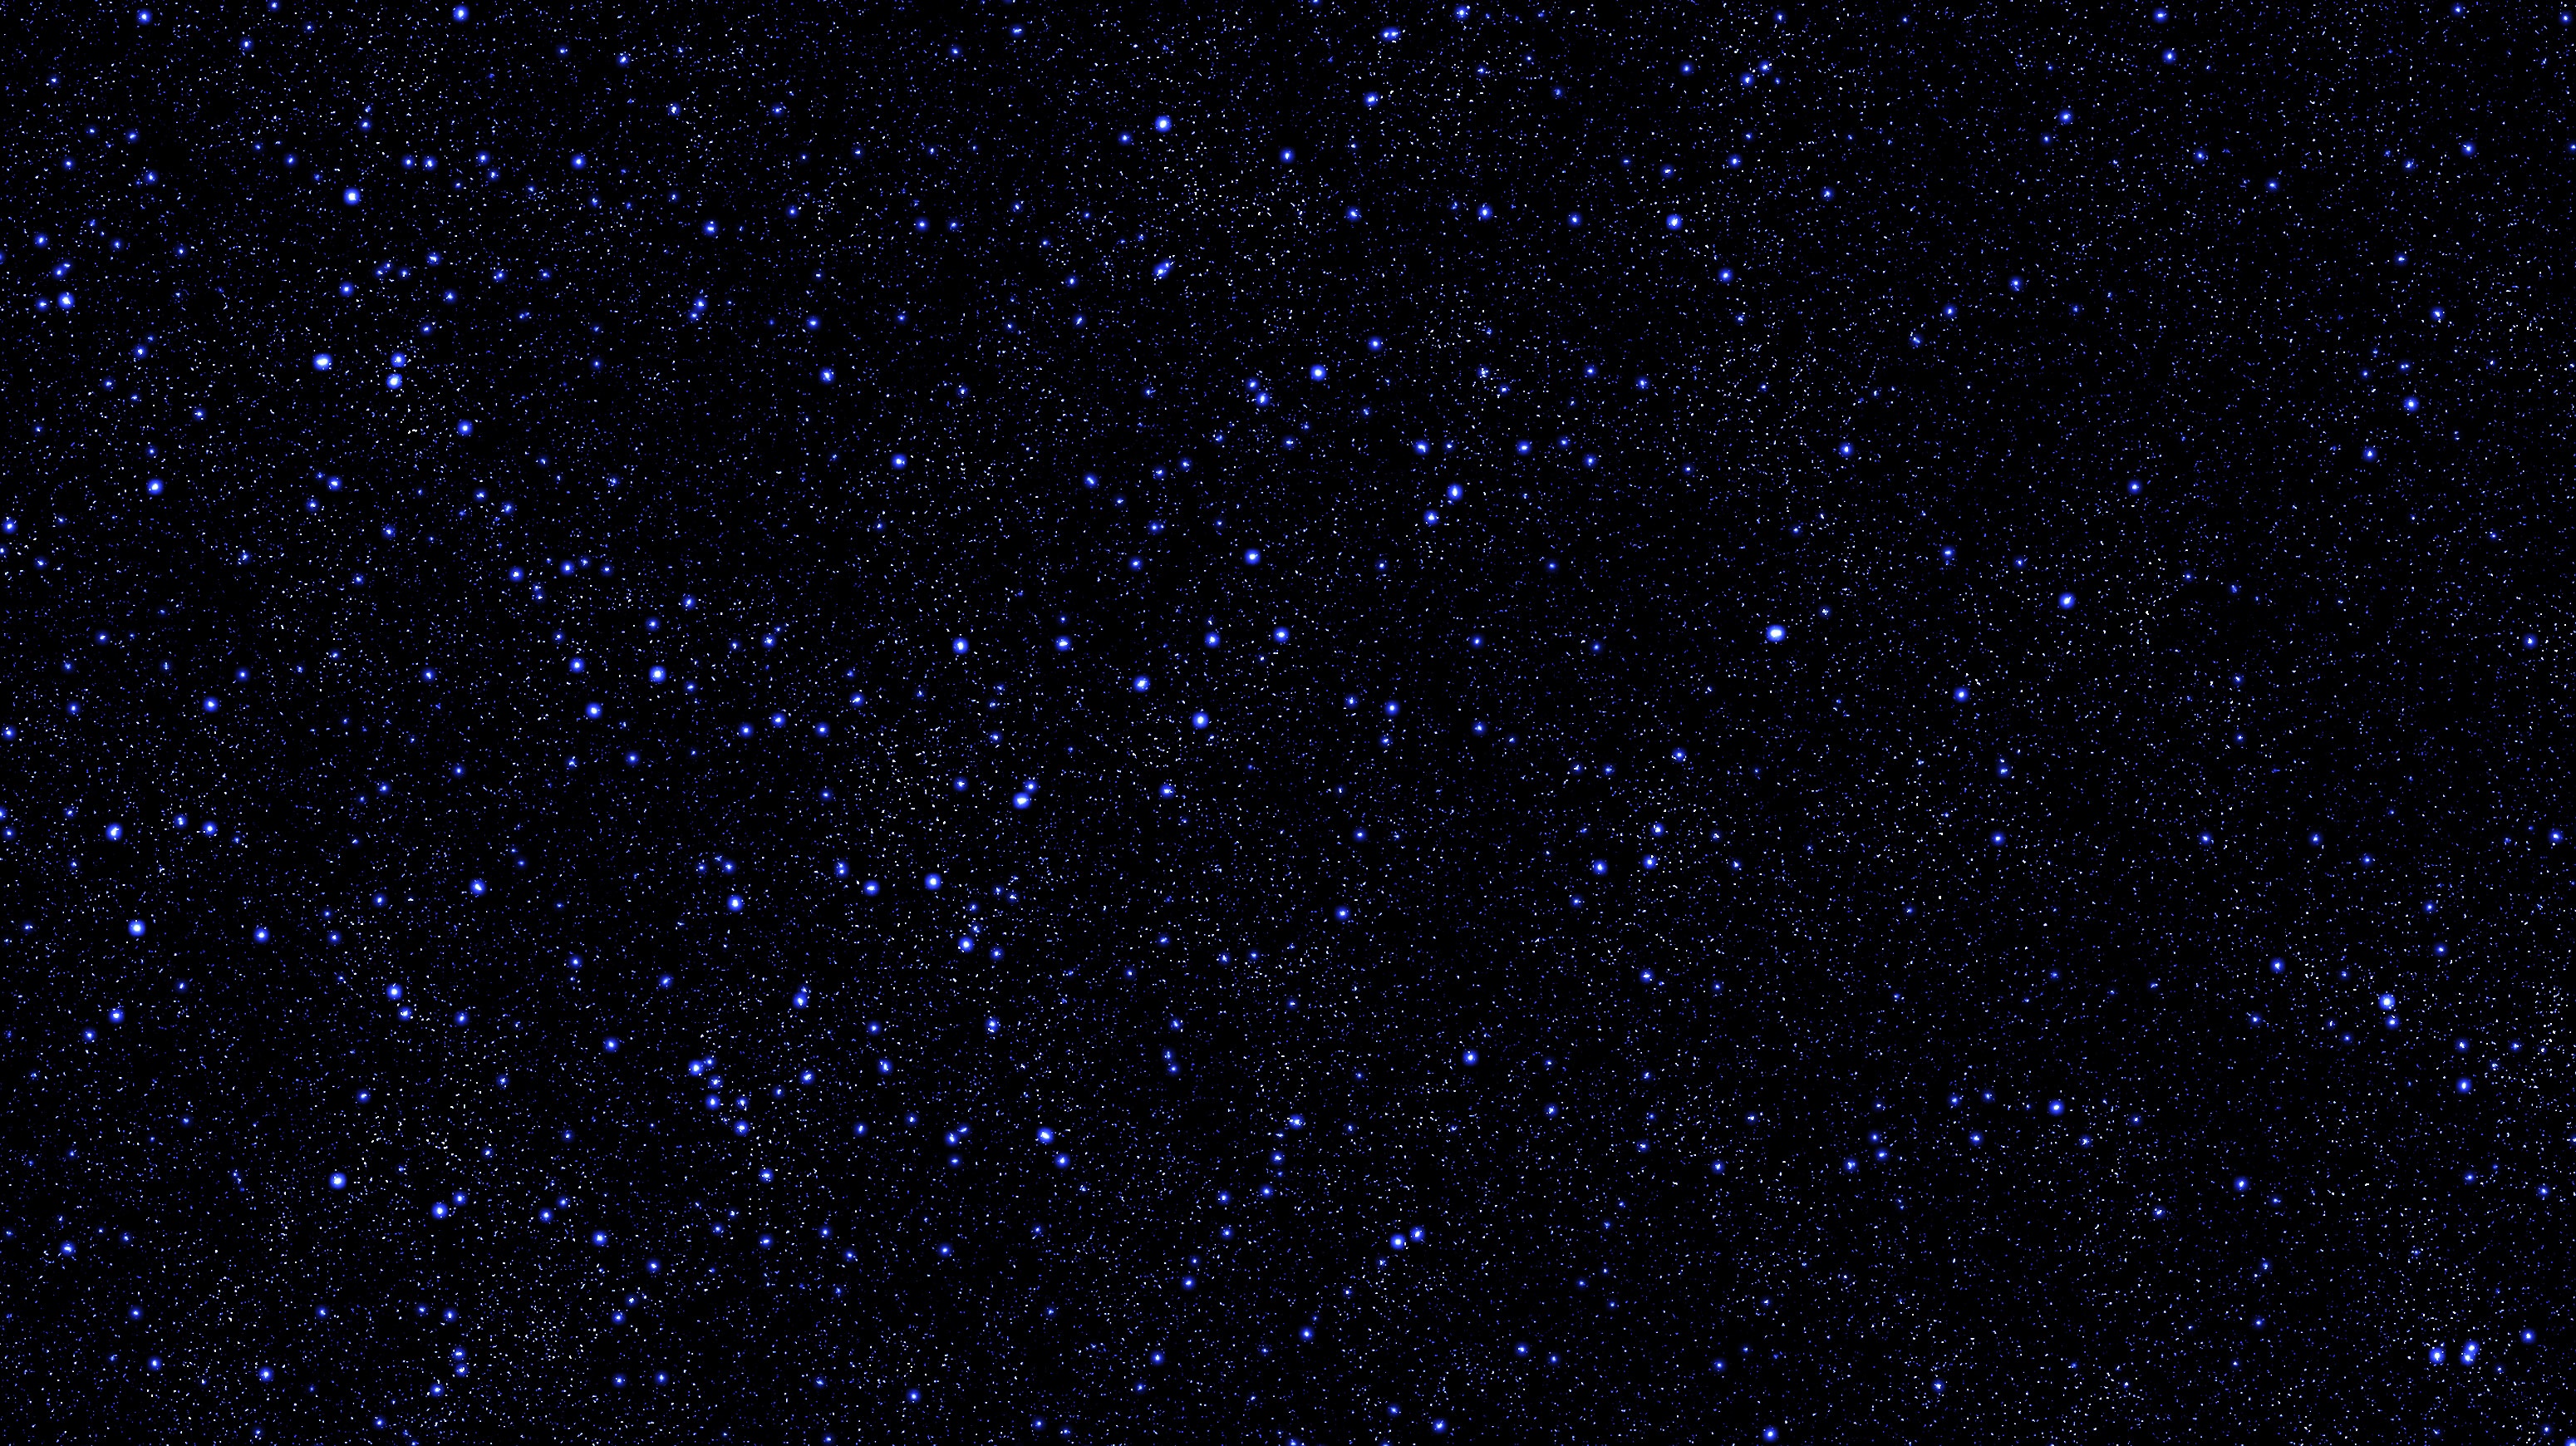
sky, star, dark, constellation, color, space, blue, galaxy, nebula, outer space, background, astronomy, stars, universe, photoshop, fantasy, pretty, astronomical object